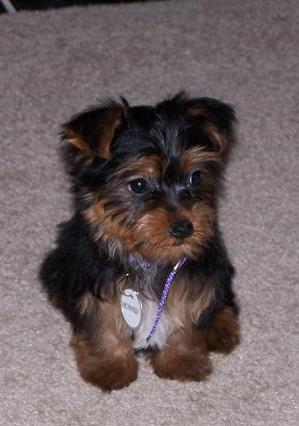
silky_terrier